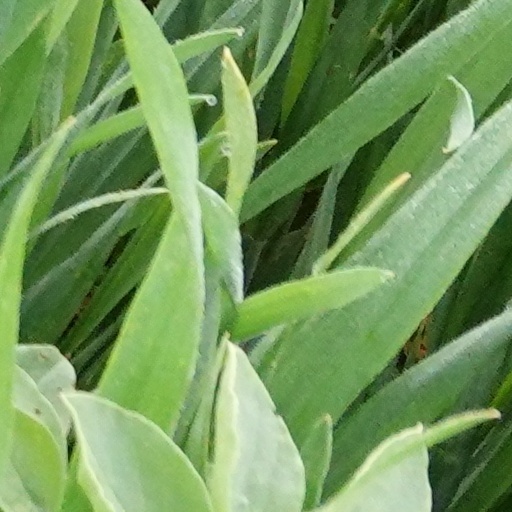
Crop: wheat